Spivs (film)

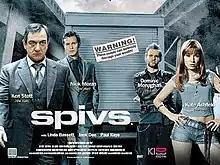
UK theatrical release poster

Spivs is a 2004 British crime film directed by Colin Teague, who also co-wrote the screenplay along with screenwriters Gary Young, and Mike Loveday. It is the second of three undertakings by Teague and Young, the others being "Shooters" and "The Last Drop", respectively. Incidentally, director Glenn Durfort, who worked with Teague on "Shooters", appears briefly in all three of these films.